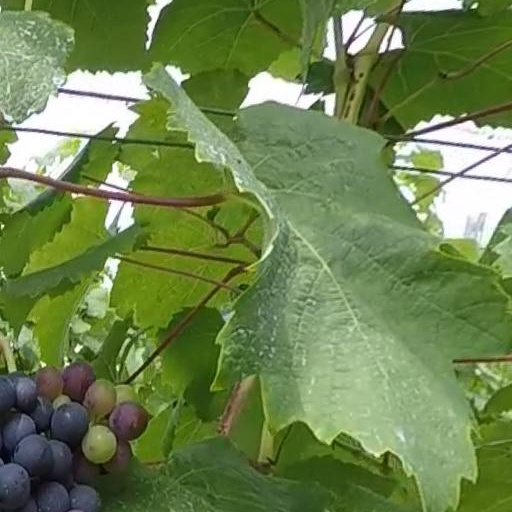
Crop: grape